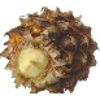
Label: Pineapple Mini 1